Ultimate Hulk vs. Iron Man: Ultimate Human

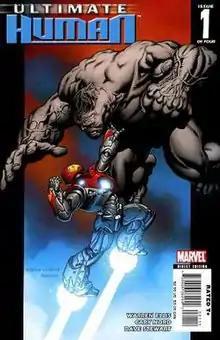
Cover of "Ultimate Human" No. 1 (Jan. 2008), featuring Ultimate Hulk and Ultimate Iron Man. Art by Cary Nord.

Ultimate Hulk vs. Iron Man: Ultimate Human (originally titled Ultimate Hulk vs. Iron Man or Ultimate Human) is an American comic book limited series published by Marvel Comics. The limited series set in the Ultimate Universe, is written by Warren Ellis and pencilled by Cary Nord.